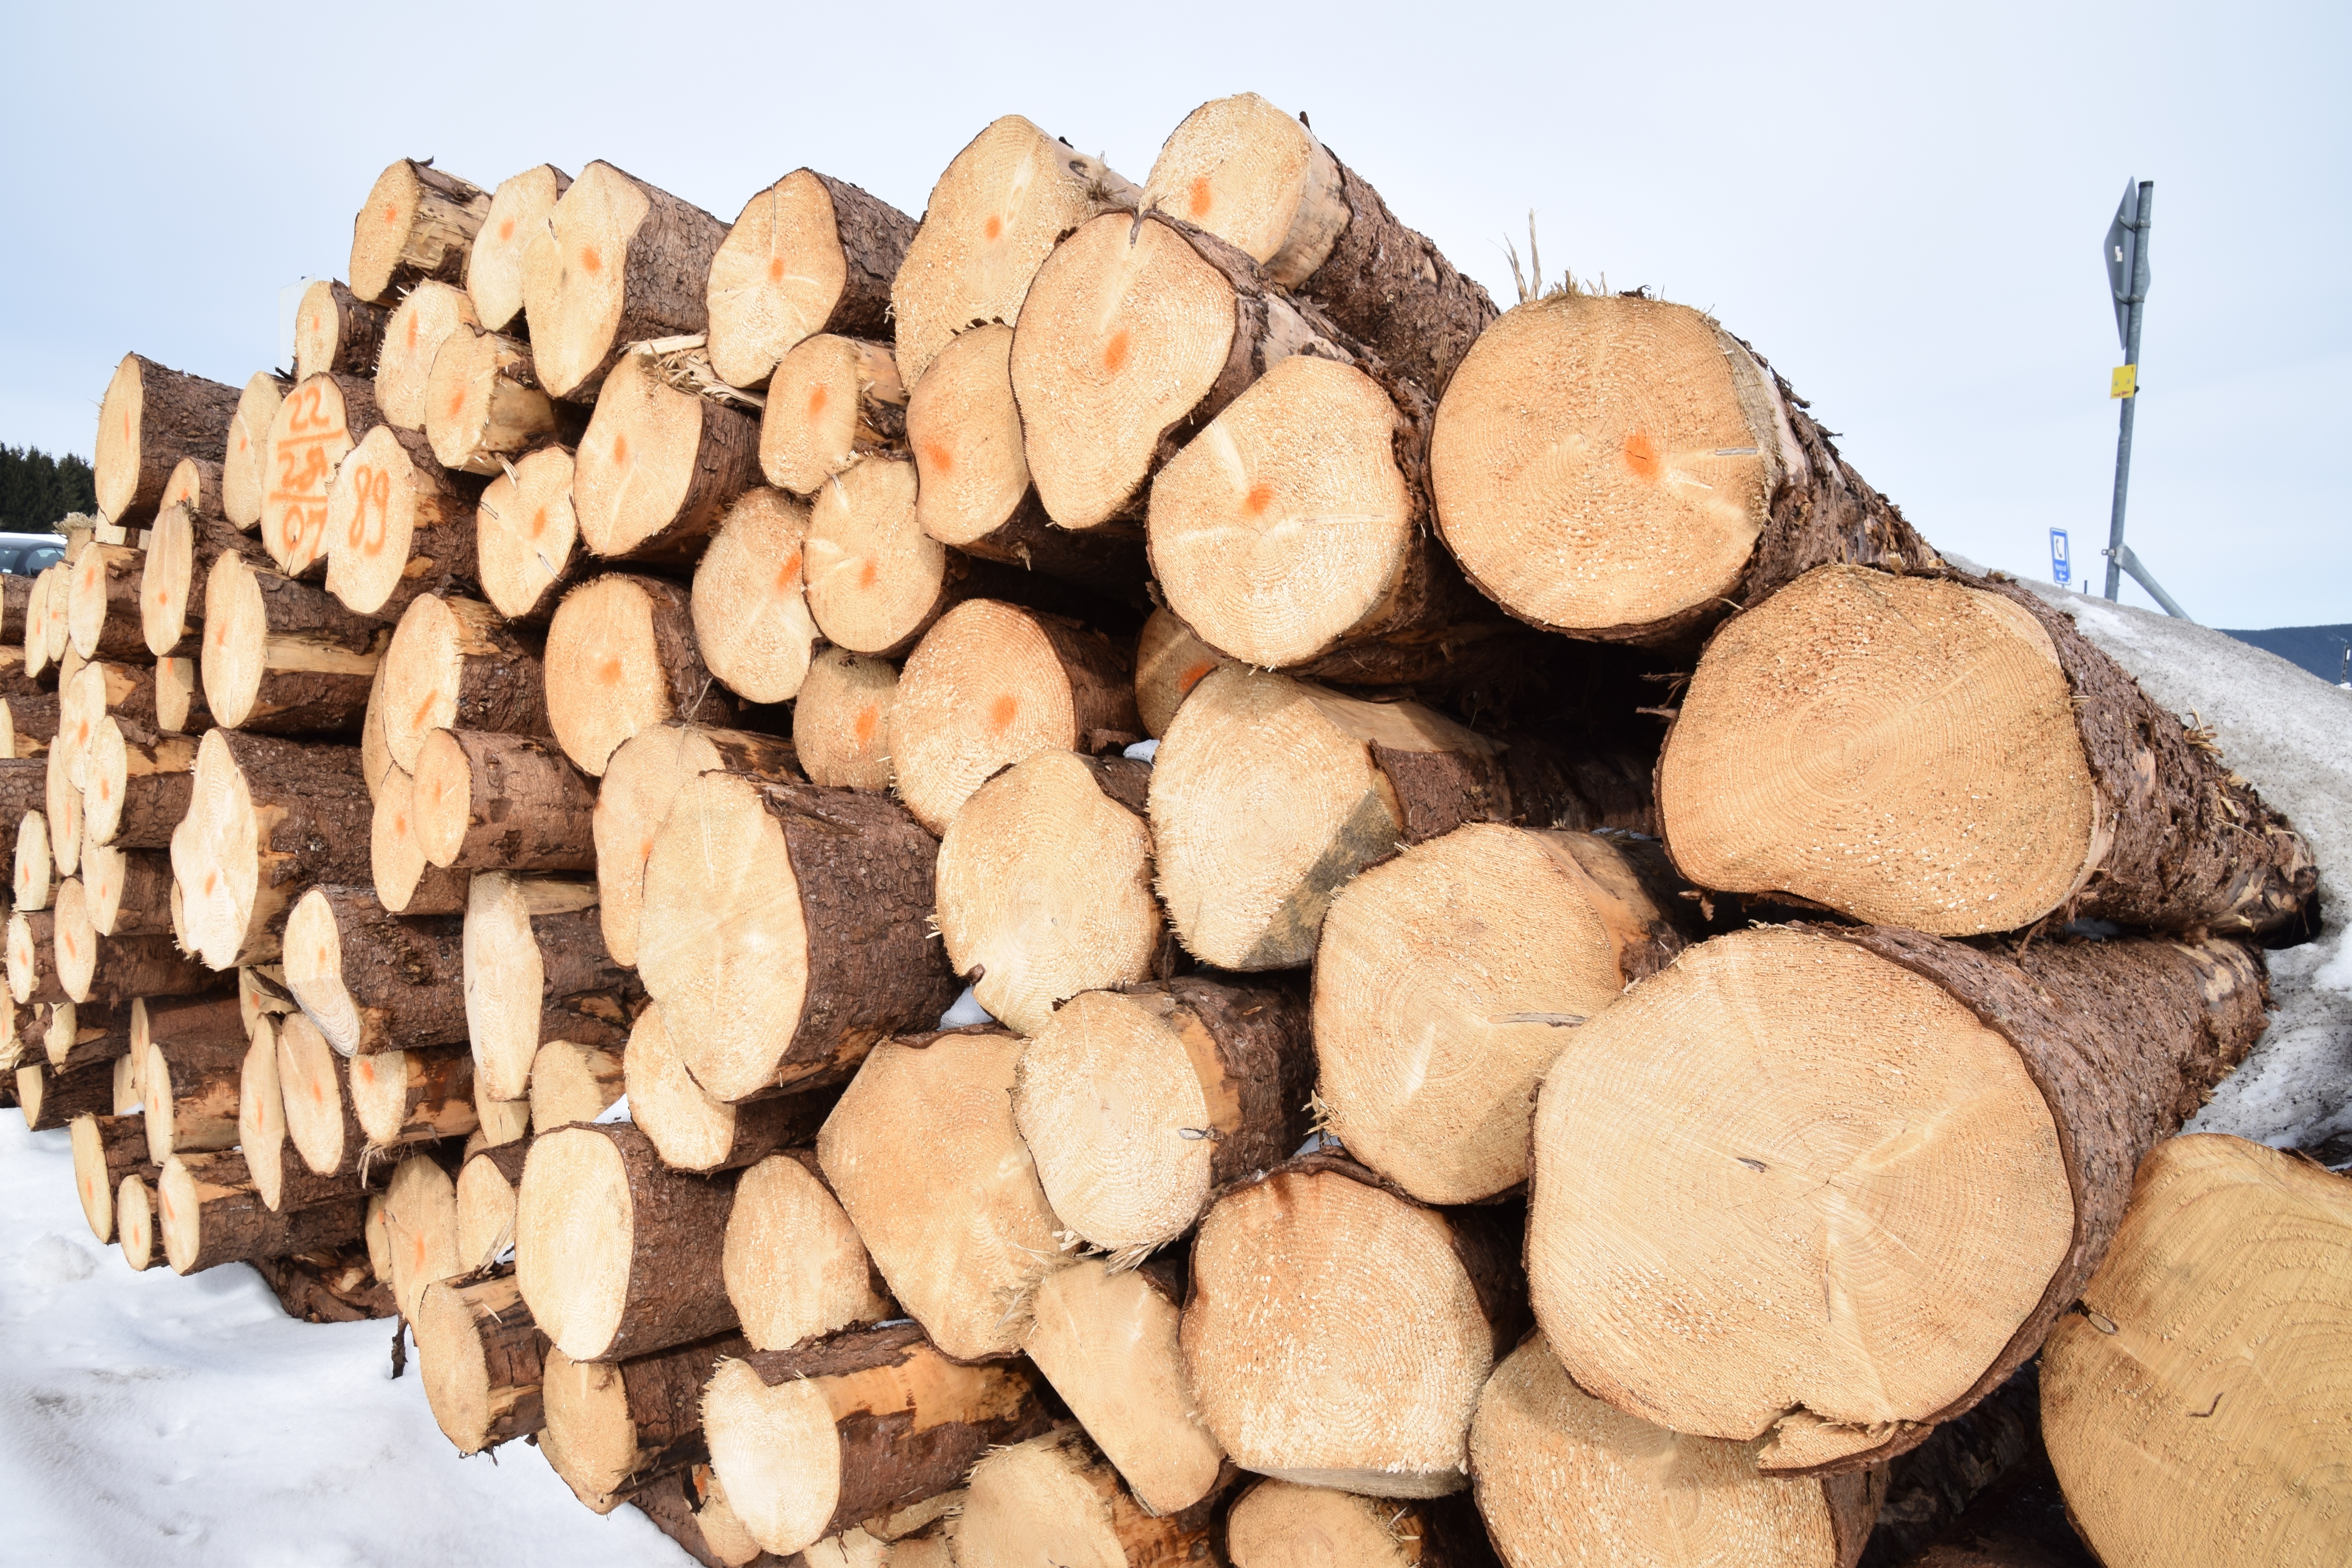
tree, wood, trunk, log, soil, firewood, lumber, material, coconut, forestry, timber, grass family, woody plant